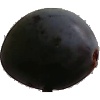
Label: Plum 3